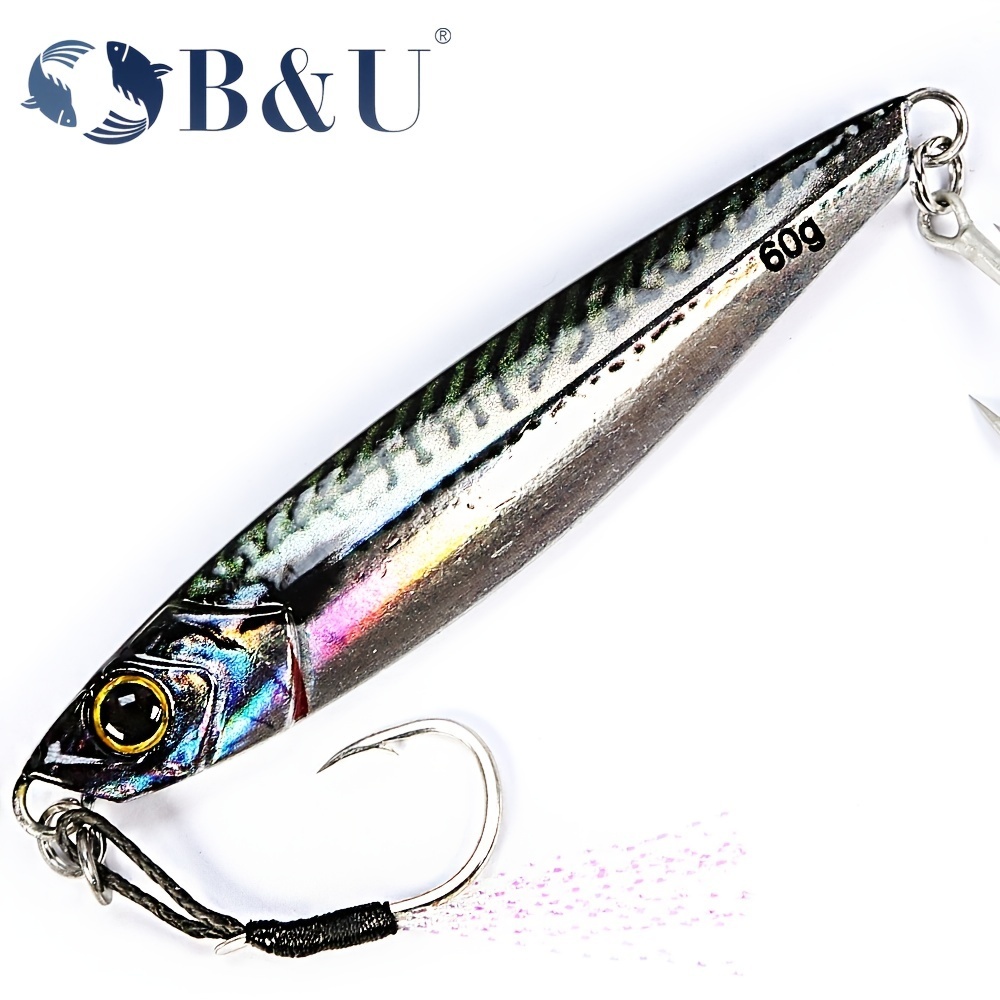
3D Metal Pencil Lure Bait with Dual Sharp Hooks
Looking to increase your chances of a great catch? ✔️ Realistic swimming action mimics live prey ✔️ Dual sharp hooks for better hook-setting ✔️ Durable construction perfect for outdoor fishing Catch more with every cast!
Brand: Clickilix
Category: Sporting Goods > Outdoor Recreation > Fishing > Fishing Tackle > Fishing Baits & Lures > Artificial Fishing Jigs